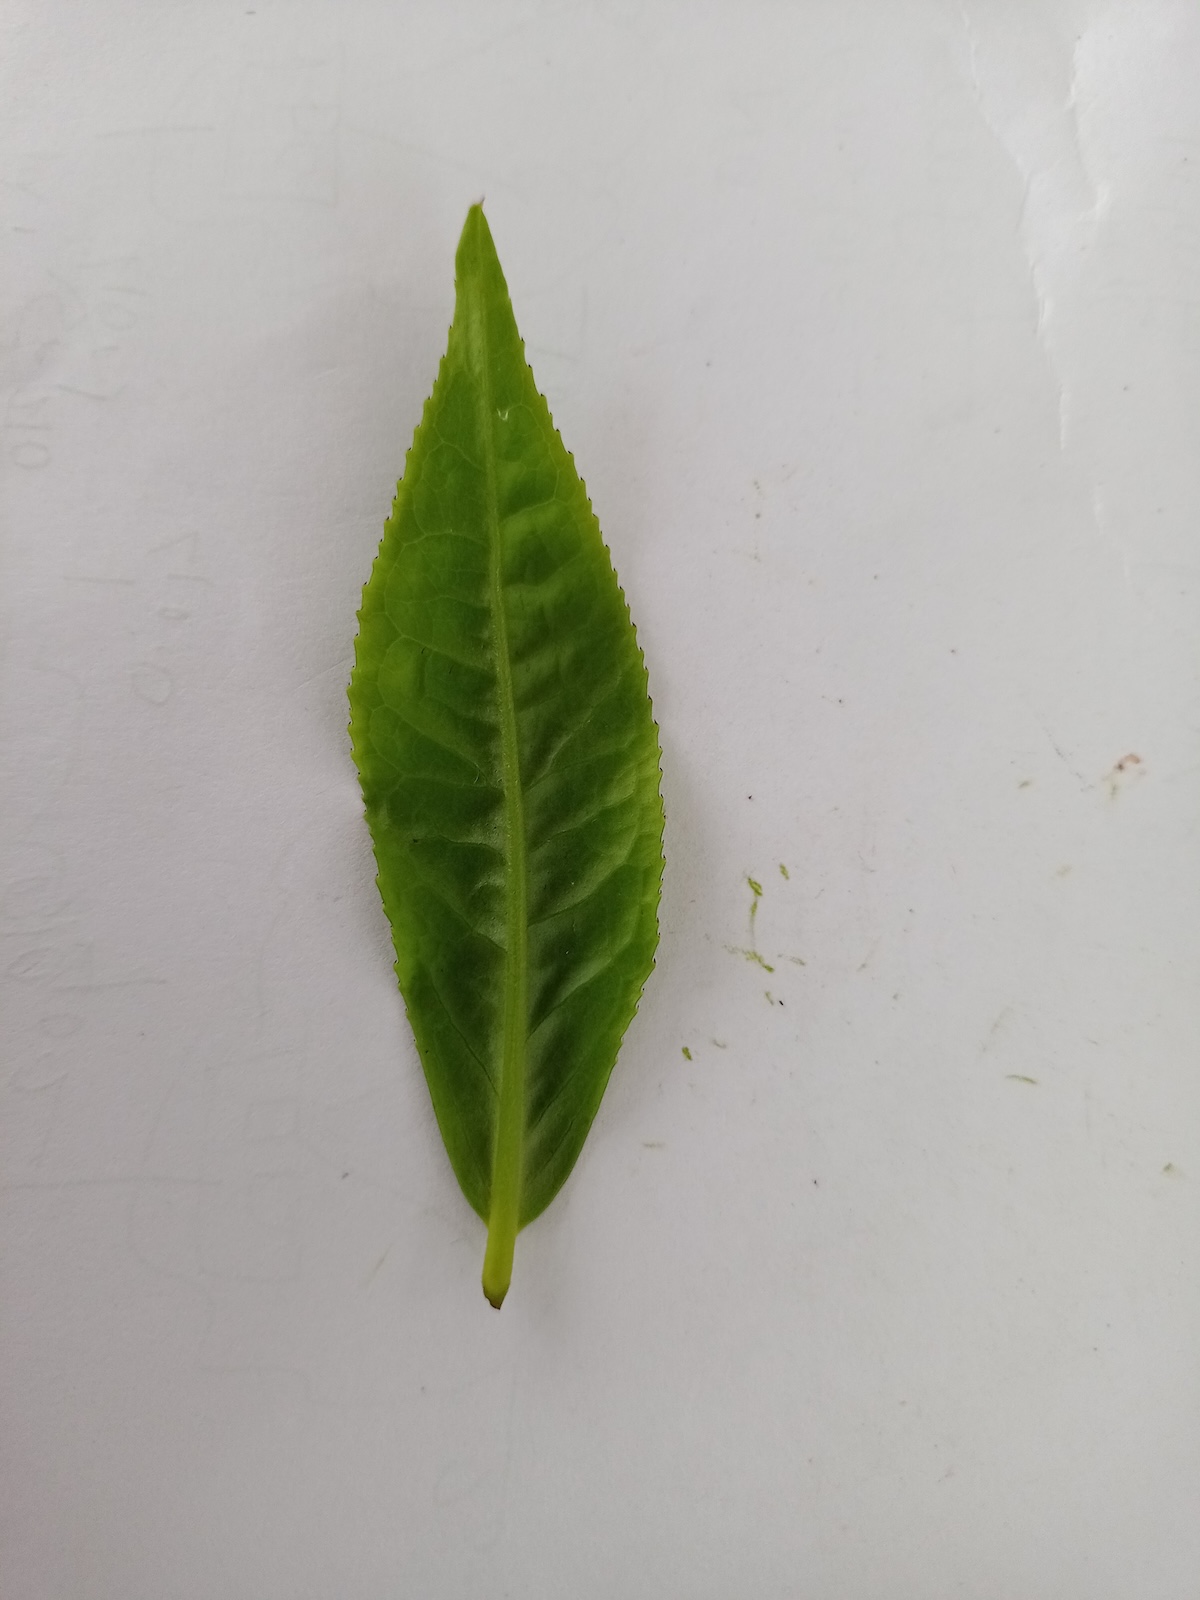
Label: Healthy leaf